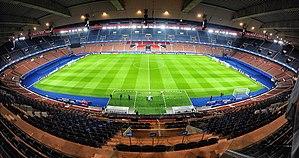
Parc des Princes à Paris (75), France
Les stades de l'équipe de France de football sont les lieux sportifs français qui ont accueilli l'équipe de France de football lors d'un match officiel ou amical.